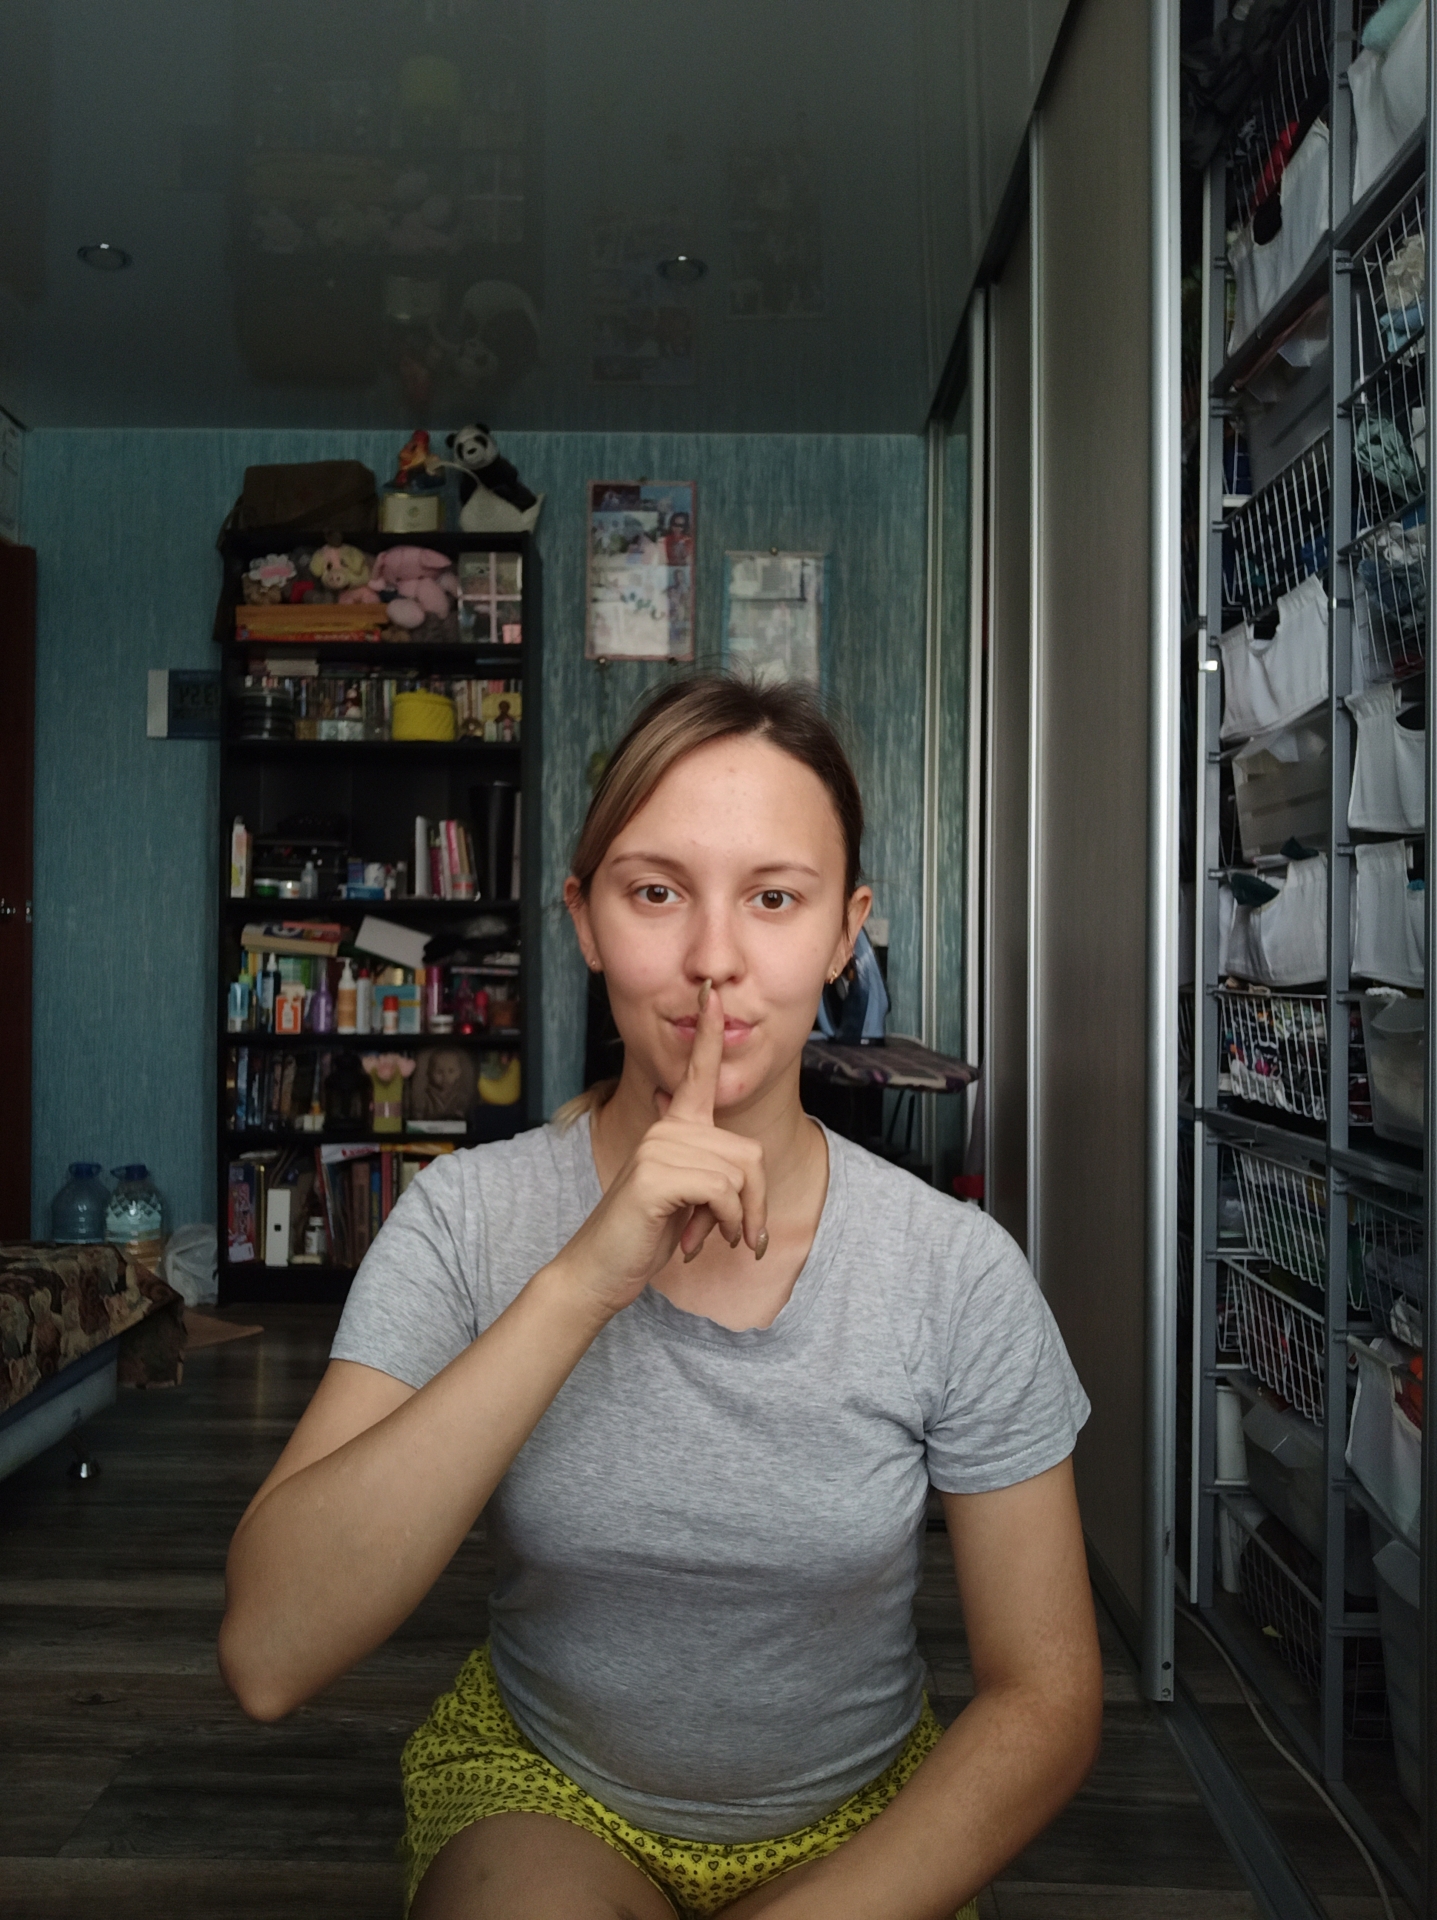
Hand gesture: mute